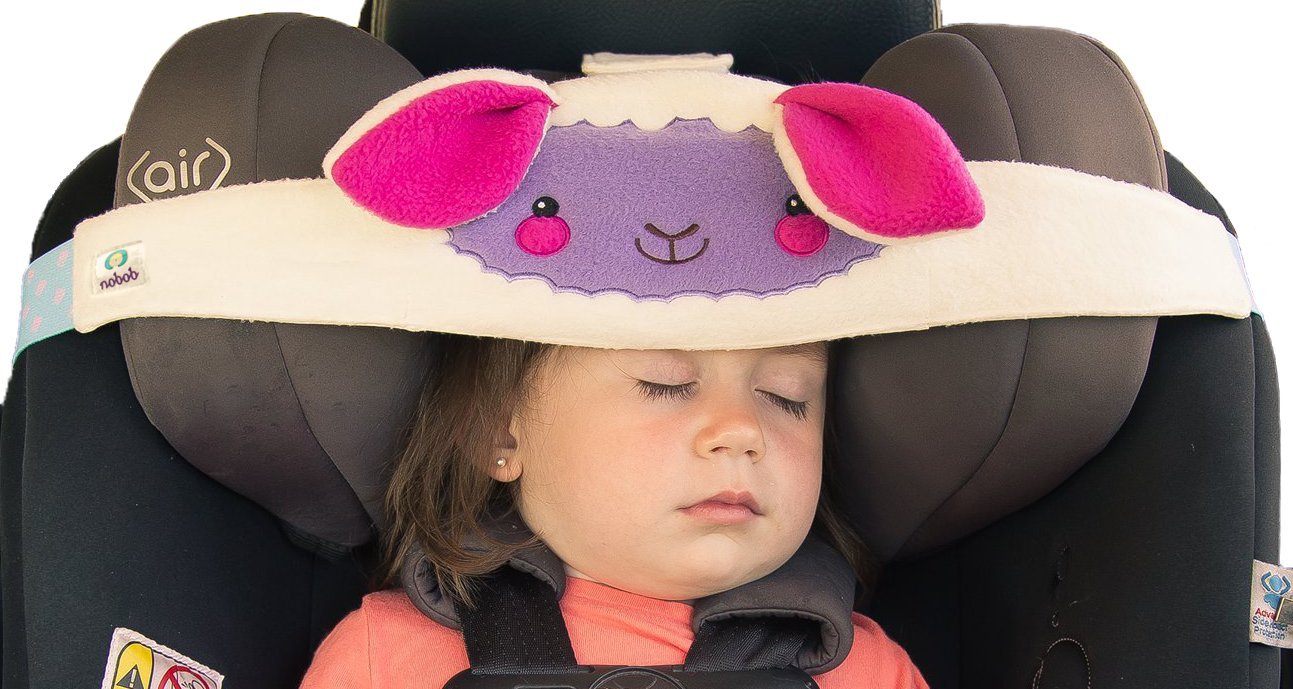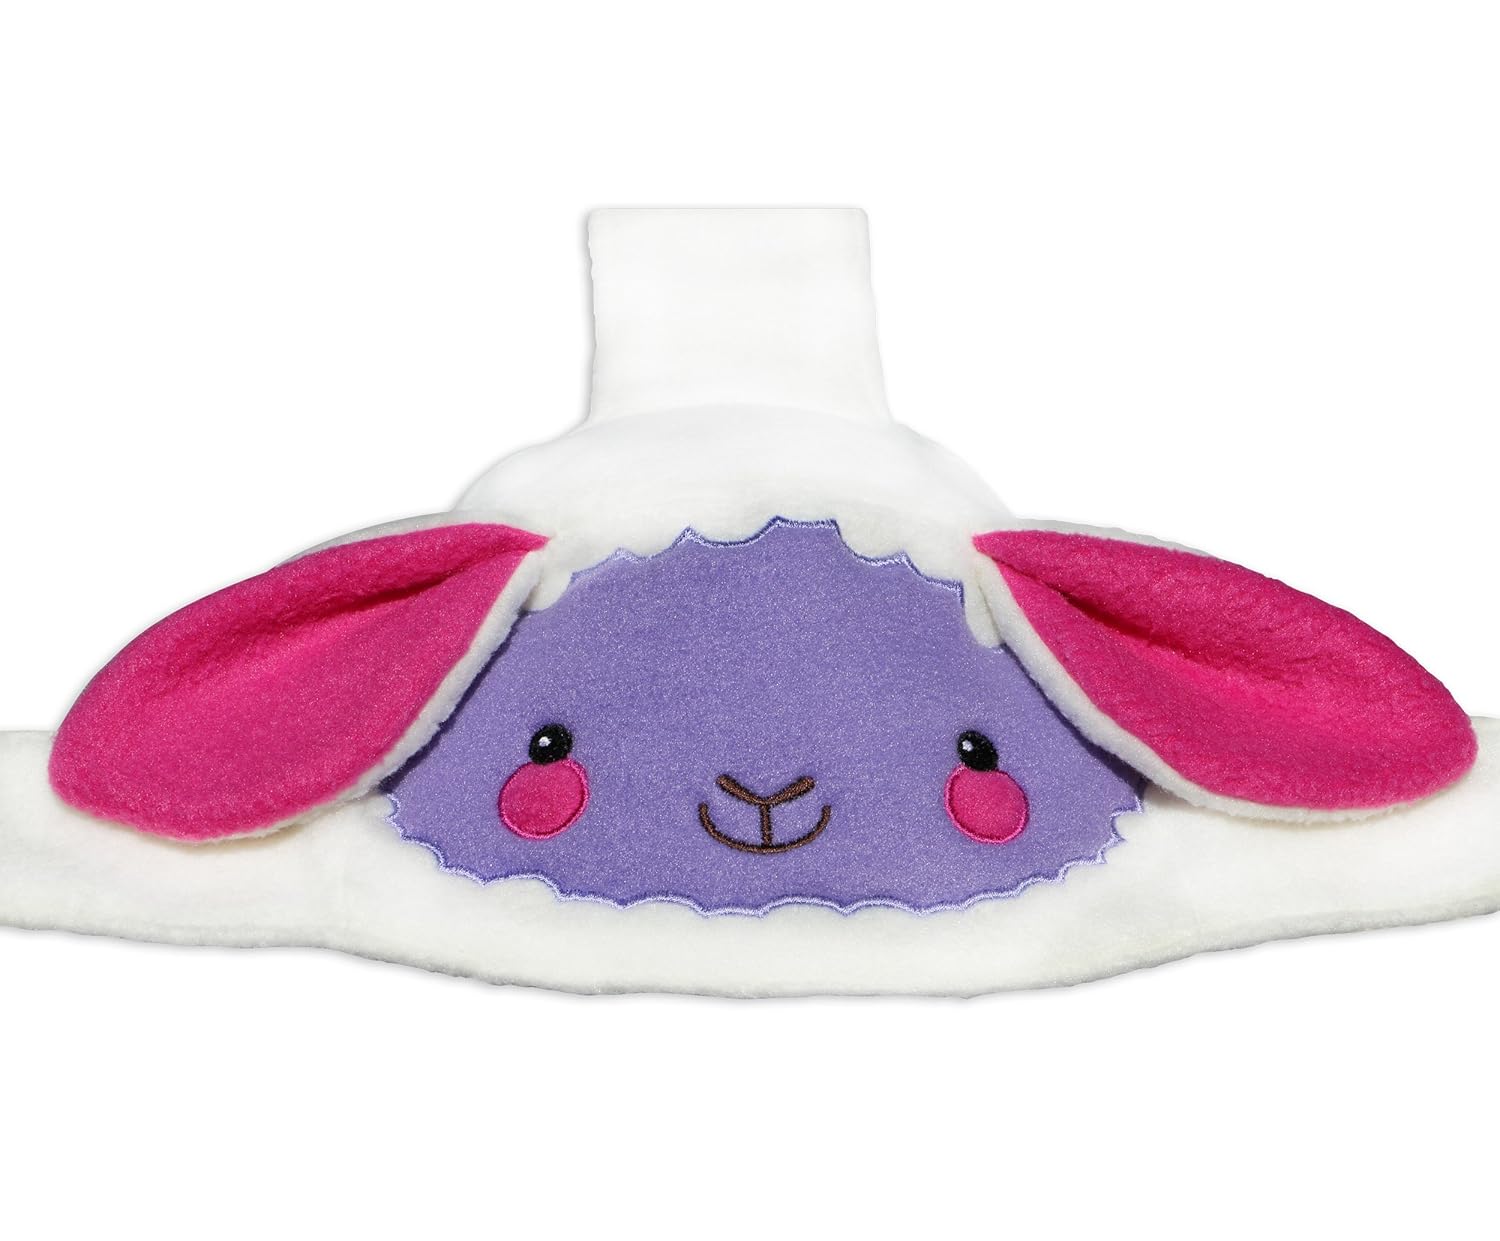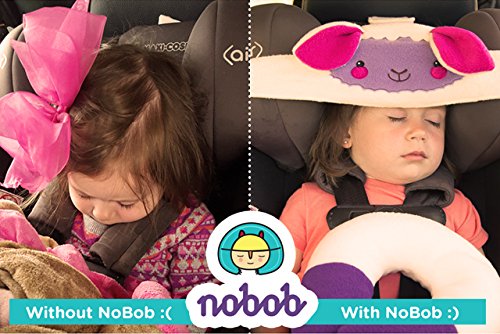
NoBob Child Car Seat Head Support, Safe and Cozy Sleep Solution for Cars, Lamb, Convertible Car Seat, Purple/Pink
Category: Baby
NEW: Now with ONE SIZE FITS ALL sizing option!! Shepsela dreams of smelling meadow flowers on a bright sunny day! A first of its kind, the adorable NoBob Car Seat Head Support System is PATENTED and has SUCCESSFULLY PASSED vigorous CRASH TESTING by a NHTSA contracted crash test facility. This lovable and cuddly Lamb will win your kids' hearts and help them nap comfortably in the car, so you can focus on driving. Designed to gently cradle a child's forehead, NoBob is named after its goal - to make sure there is 'no bob' while they're asleep in the car. NoBob is easy to install, easy to clean and easy for kids to love. NoBob’s NEW ONE SIZE FITS ALL (car seats) size option includes straps that fit either front-facing convertible car seats or high back booster seats and is perfect for 3-in-1 car seats.
Features: Gently holds up a child’s head while napping in a car seat. Soft, breathable fabrics. NEW-One Size Fits All (car seats) size option | The ONLY head support designed with a TOP STRAP to prevent slipping or being pulled down over child's face (PATENTED DESIGN) | CRASH TESTED for safety at a government (NHTSA) contracted crash test facility on leading car seats and high-back booster seats | Adorable appliqué animal design that children love w/ matching custom high-grade elastic straps | Installs and adjusts without removing from the car in a few easy steps. Machine washable. Ages 2 – 8 years